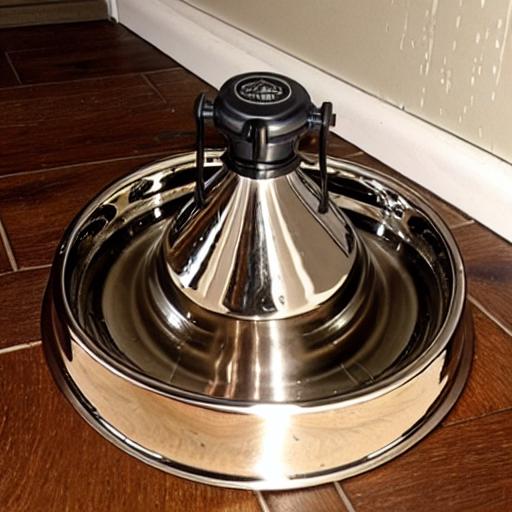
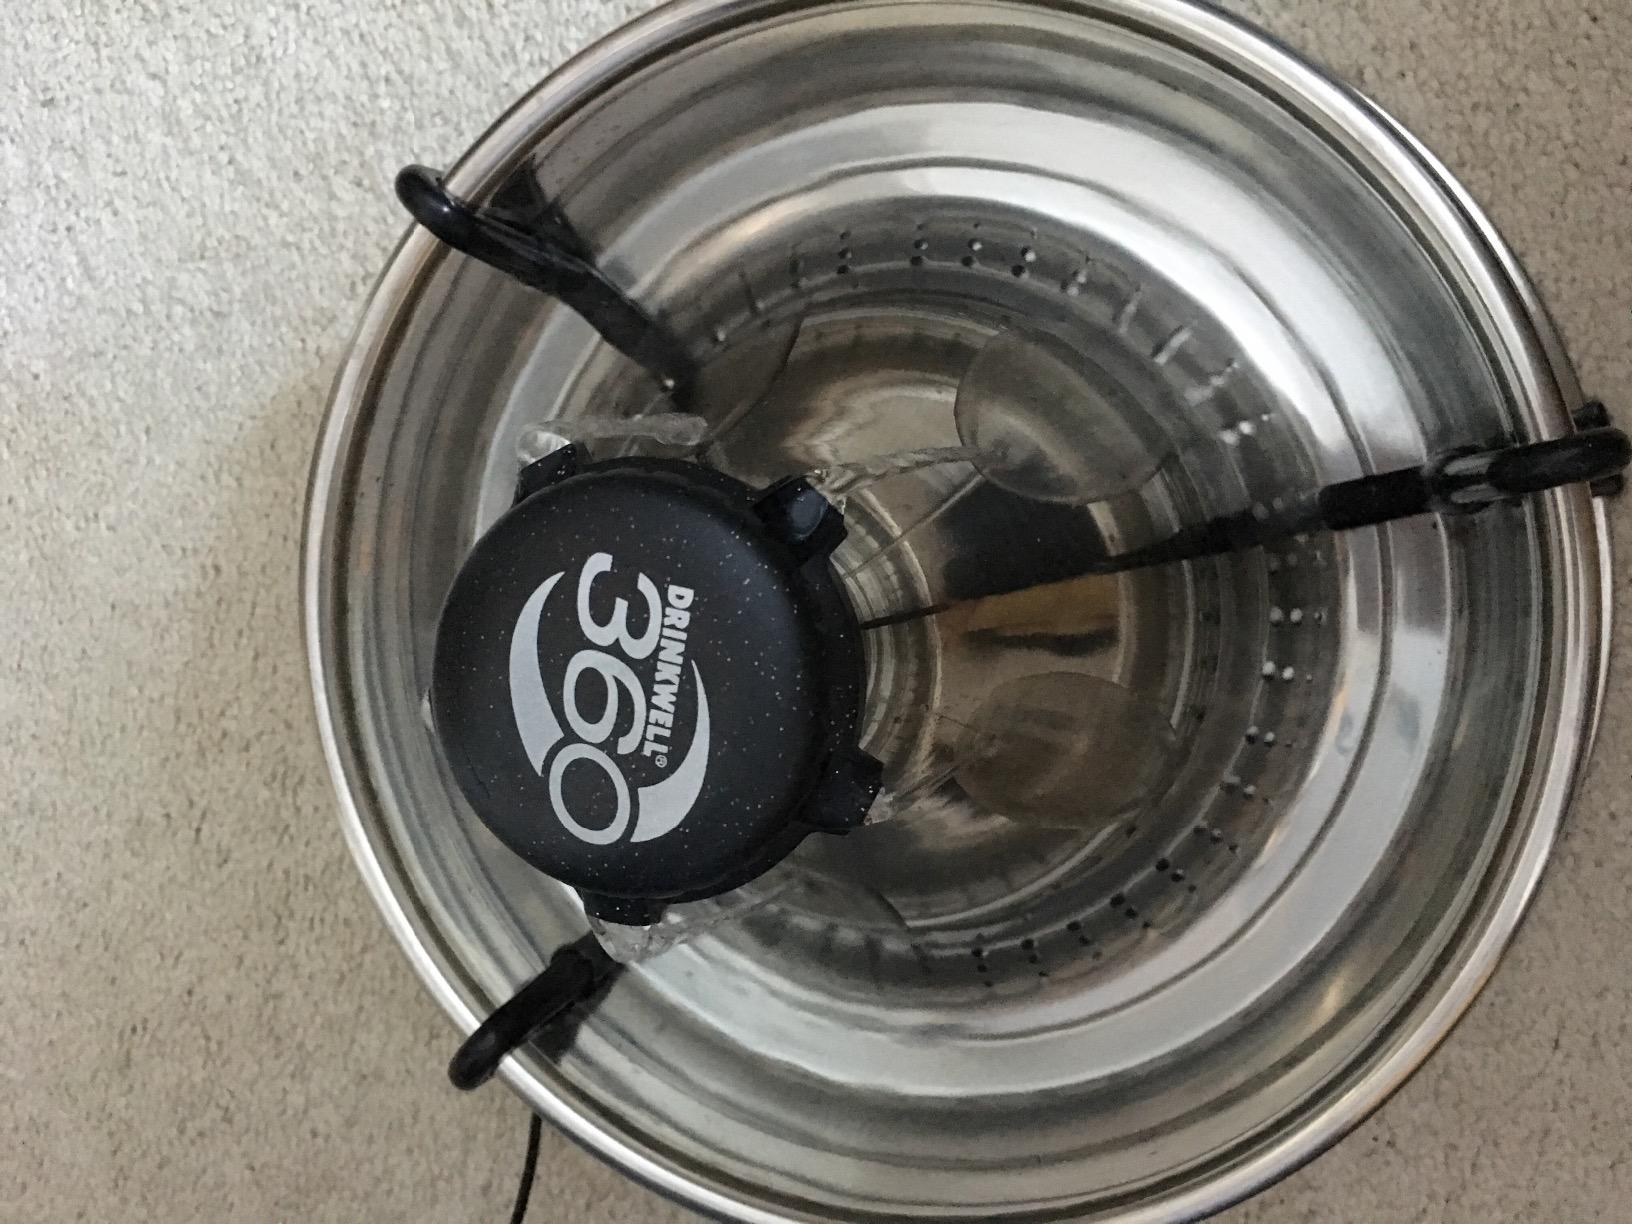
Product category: items_bowl
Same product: no